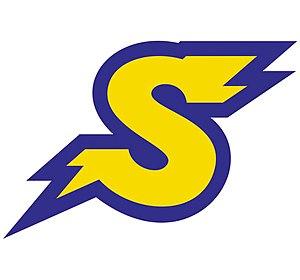
Logo le plus emblématique de Sharpnelsound, créé par FuriFuri Co. et utilisé de 2000 à 2018.
DJ Sharpnel, Sharpnel.exe ou Sharpnel.net, est un groupe de producteurs et disc jockey de musique électronique japonais. Il s'agit d'un nom collectif pour les productions des musiciens Lemmy et Ryuta Nakagami. Tous deux font paraître, depuis la fin des années 1990 et ce jusqu'en 2017, de nombreux albums principalement axés J-core, rave, et musiques électroniques, sur leur label indépendant : Sharpnelsound. Au cours de son existence, le groupe travaille en collaboration avec d'autres producteurs japonais notoires tels que DJ Chucky, m1dy, et M-Project. Plusieurs de leurs titres tels que Dance sont présentés dans plusieurs jeux d'arcade Flash Flash Revolution et Stepmania. The Speed Freak est l'une des influences notoires du duo.